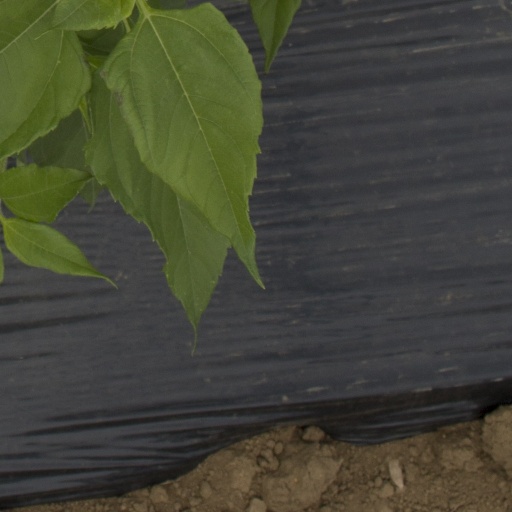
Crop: Jerusalem artichoke